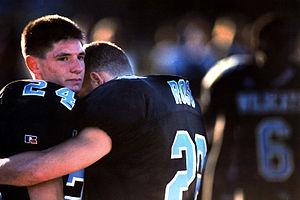
La déception est un état ou un sentiment induit par une insatisfaction ou un échec. Elle peut être la source d'un stress psychologique à force d'entraîner plusieurs réactions négatives. Les individus ayant expérimenté une déception à de nombreuses reprises peuvent souvent passer d'un état optimiste à celui de pessimiste aux dépens des conséquences psychologiques que cela a engendré.